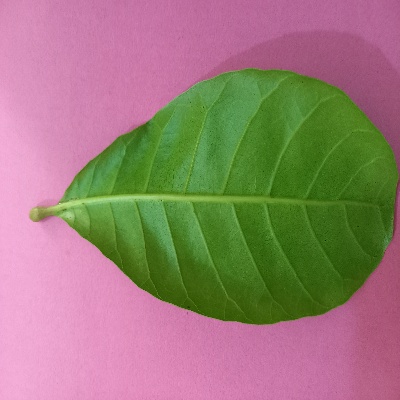
Crop: Cashew
Condition: healthy